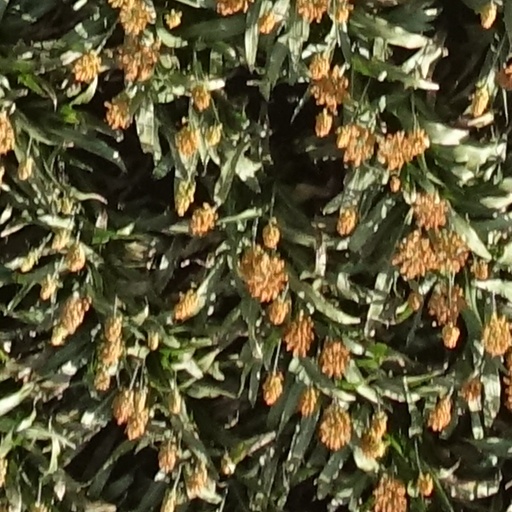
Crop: sorghum